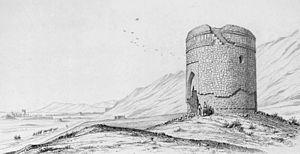
Détails de la tour construite en pierre, Ruines de Rei